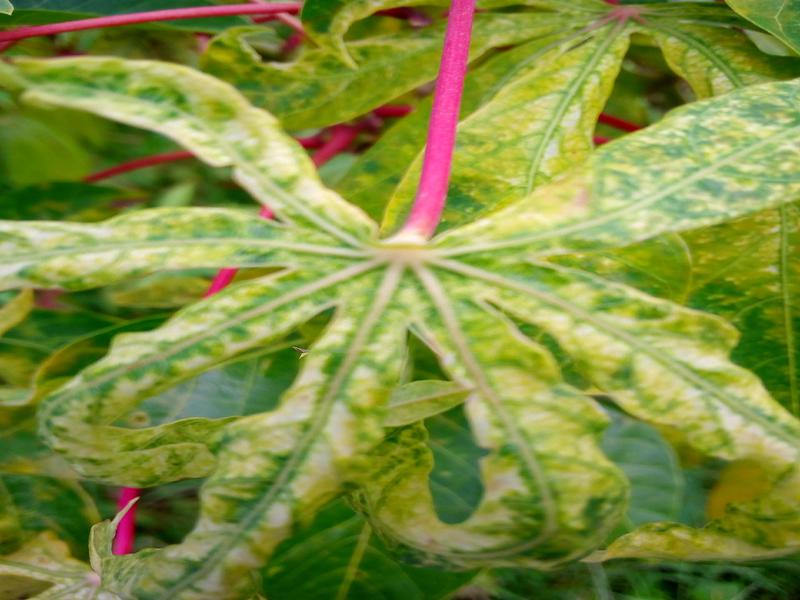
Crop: cassava
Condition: mosaic_disease